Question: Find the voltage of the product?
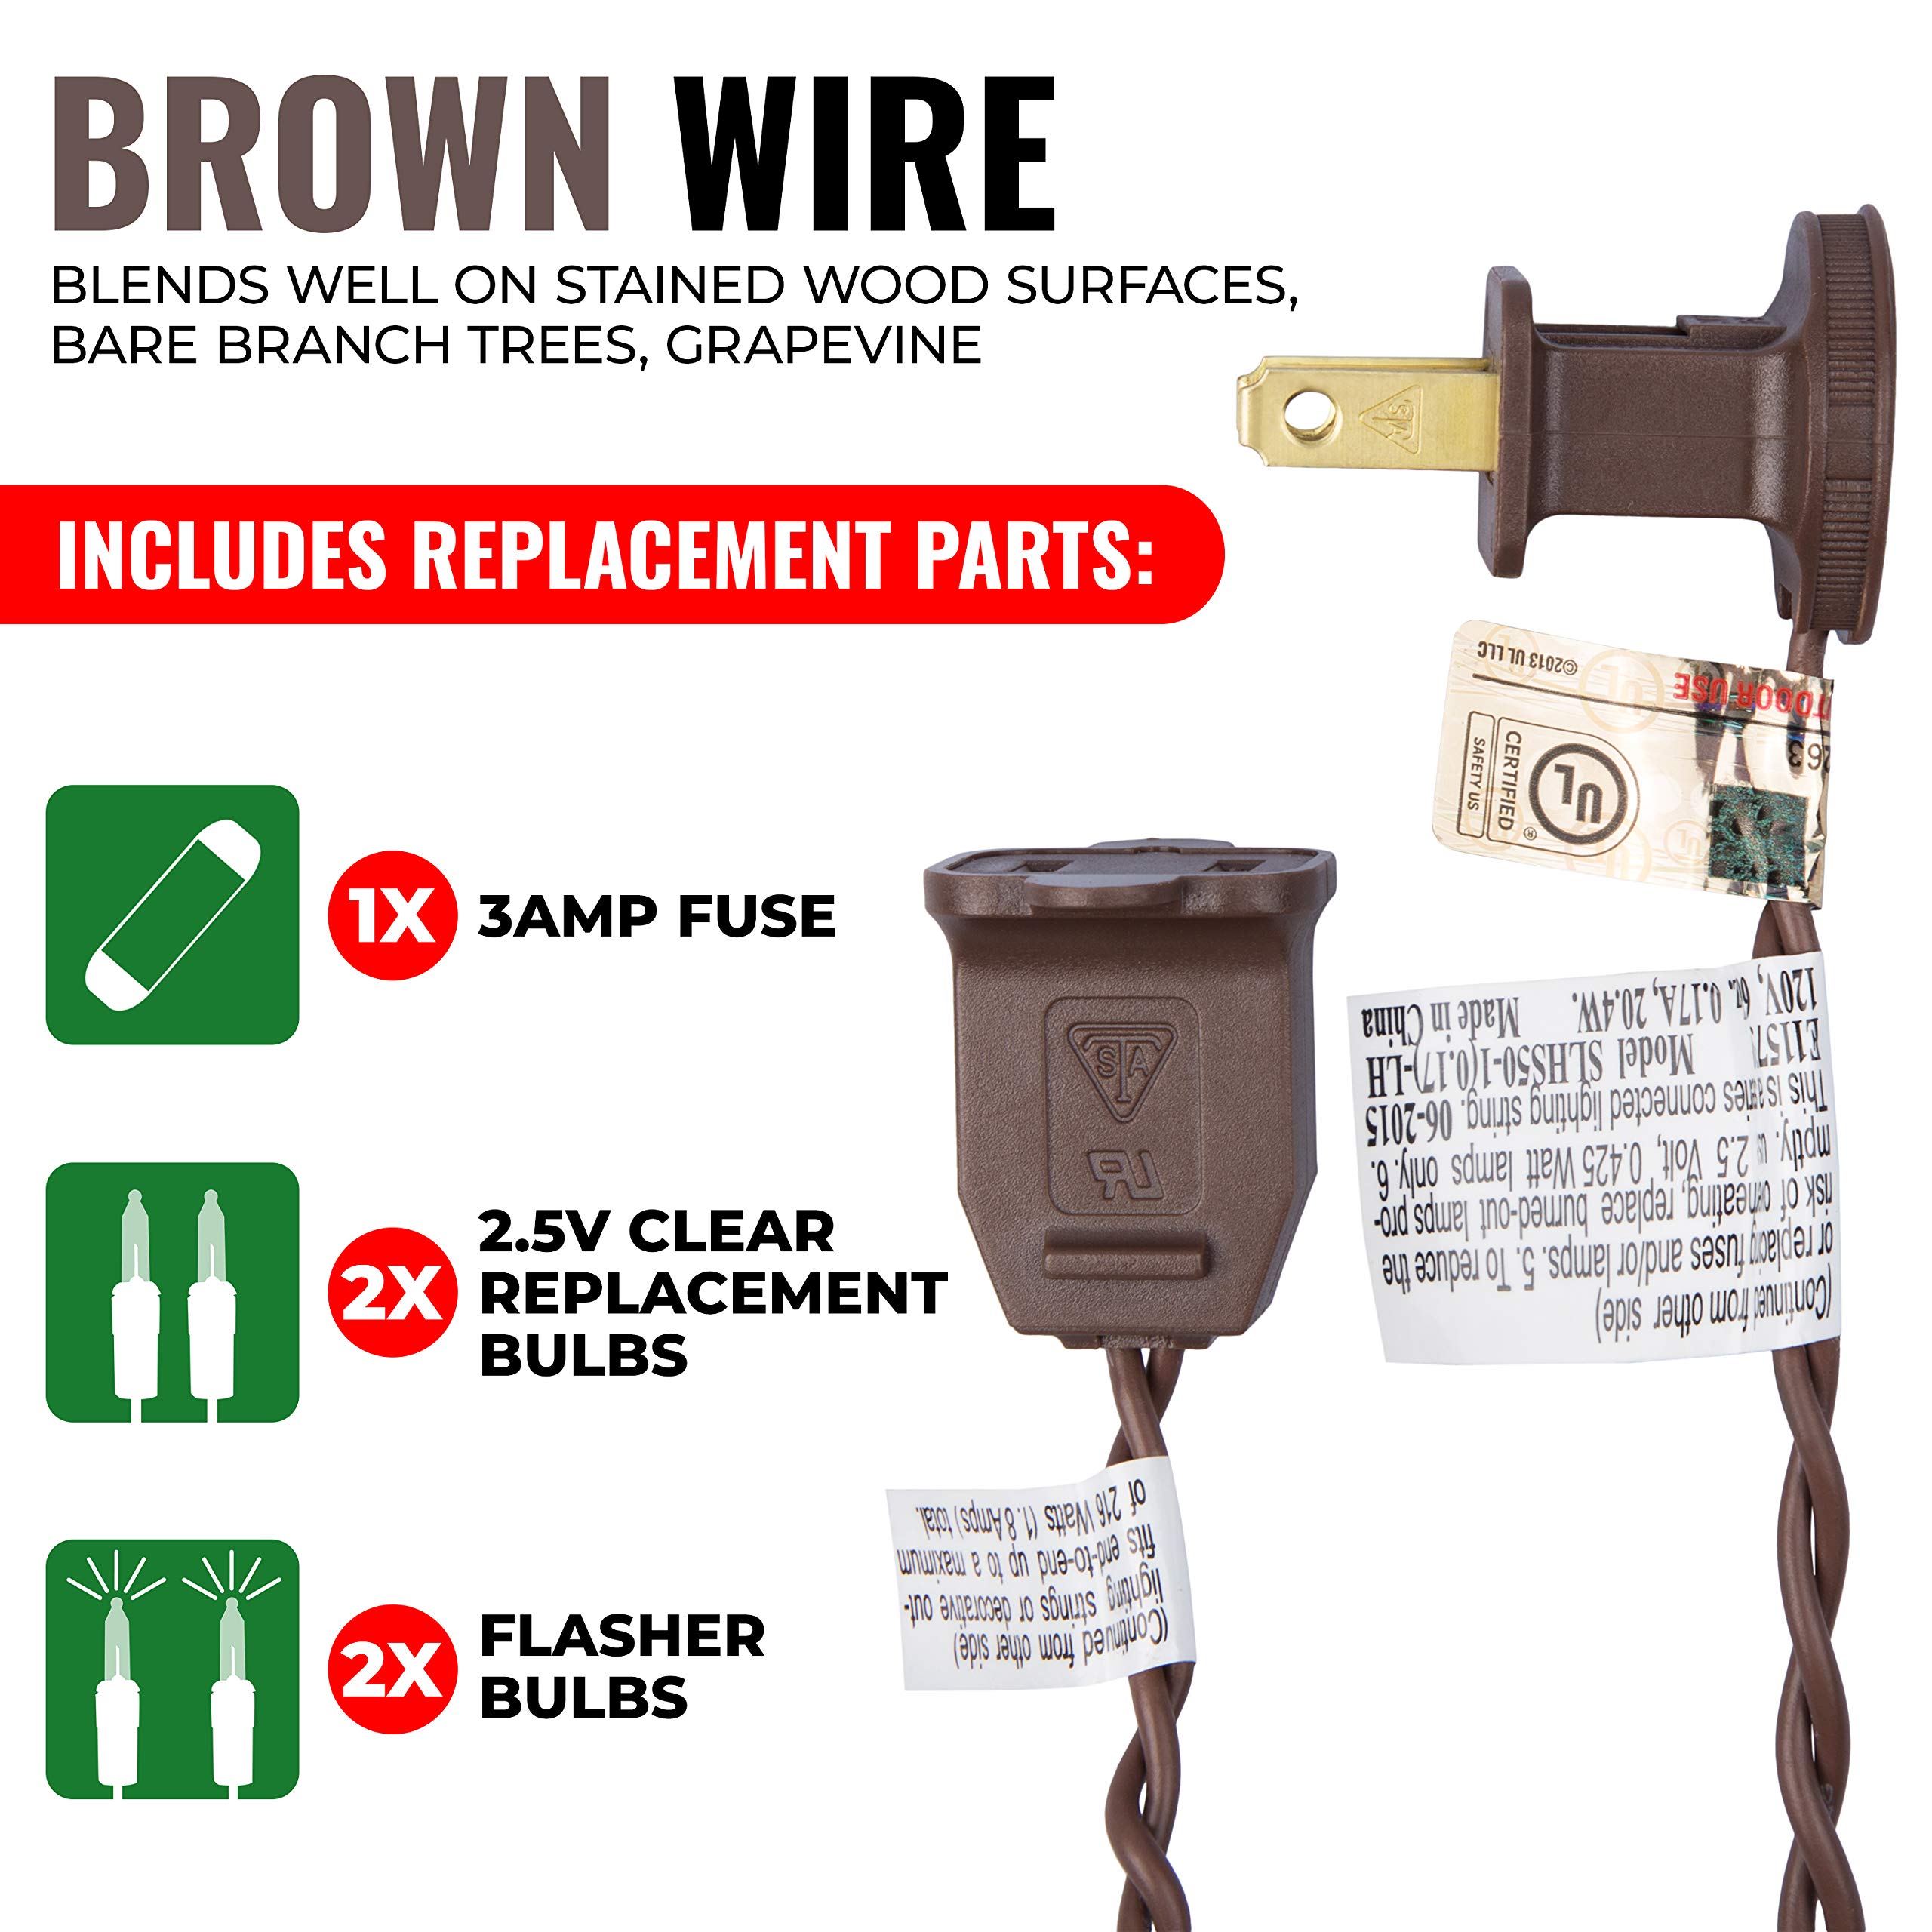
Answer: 2.5 volt